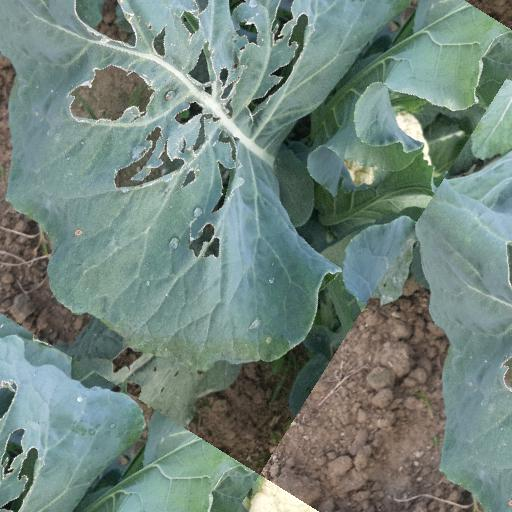
Label: Black Rot